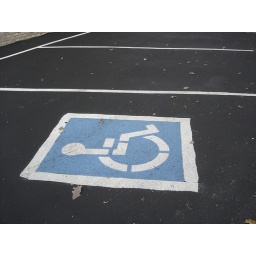
I thought this would be an interesting photo. Blue &amp;amp; white against the black pavement.